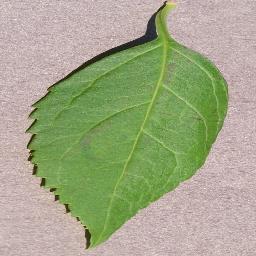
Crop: cherry
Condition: (including_sour)_healthy